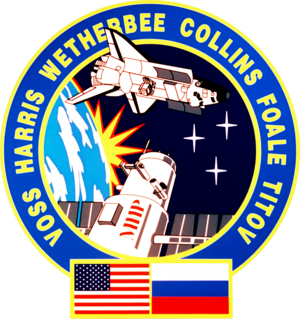
Bernard Anthony Harris, Jr. est un astronaute américain né le 26 juin 1956.
Eileen Marie Collins dite Mom, née le 19 novembre 1956 à Elmira, État de New York, est une astronaute américaine.
STS-63 est la vingtième mission de la navette spatiale Discovery. Vingt ans après le vol Apollo-Soyouz, ce vol marque le début de la véritable collaboration russo-américaine.